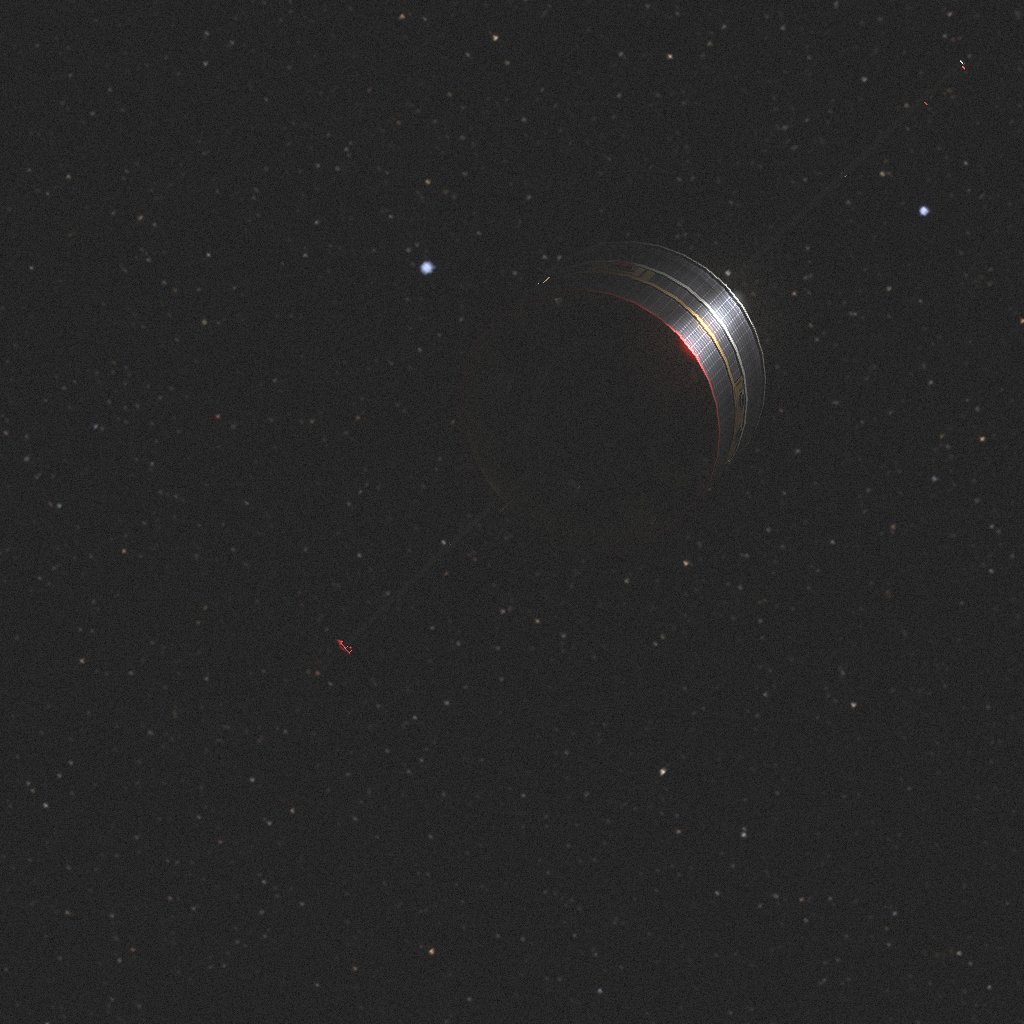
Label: double_star